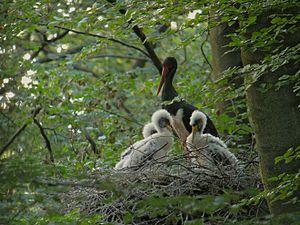
La forêt de Châtillon-sur-Seine est une forêt domaniale située en Côte-d'Or en France, près de Châtillon-sur-Seine.
La cigogne noire est une espèce d'oiseaux de la famille des Ciconiidae. À peine plus petite et plus farouche que la cigogne blanche, elle peut vivre jusqu'à 20 ans. Elle se nourrit principalement d'amphibiens et d'insectes. On la rencontre en Eurasie et en Afrique, où elle fréquente les forêts profondes avec de vieux arbres et proches de zones humides.
Le parc naturel régional des Ardennes ou PNR Ardennes est un parc naturel régional créé le 21 décembre 2011, dont l'emprise occupe environ 116 000 hectares du département des Ardennes.